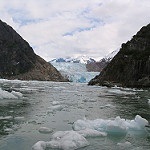
Scene: Outdoor